Decarceration in the United States

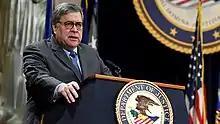
Attorney General William Barr announces the establishment of the Presidential Commission on Law Enforcement and the Administration of Justice.

San Francisco District Attorney Chesa Boudin, son of imprisoned Weather Underground member David Gilbert, said he reduced his city's jail population by 40% during the COVID-19 outbreak. Boudin told "Forbes" magazine (March 2020), "We can move to quickly and safely reduce the jail population so that jails are only holding people who are presenting an active threat of violence to the community." During the COVID-19 pandemic, Boudin joined 30 other prosecutors, including Rachel Rollins, Suffolk County, Massachusetts; Larry Krasner, Philadelphia, Pennsylvania; and Joe Gonzales, Bexar County, Texas, in calling on local officials to "stop admitting people to jail absent a serious risk to the physical safety of the community."